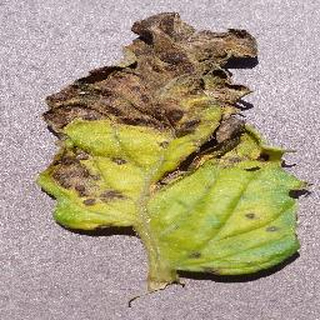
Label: tomato_septoria_leaf_spot